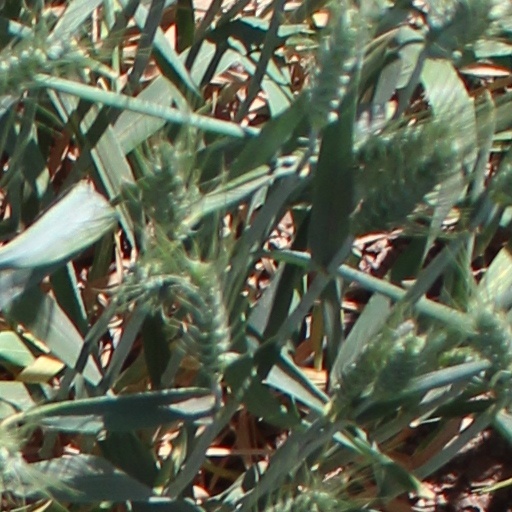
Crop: wheat